Cape of Good Hope

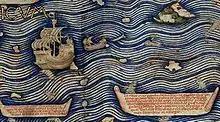
Detail of the Fra Mauro Map describing the construction of the junks that navigate in the Indian Ocean.

The Cape of Good Hope is a rocky headland on the Atlantic coast of the Cape Peninsula in South Africa.